Repo! The Genetic Opera

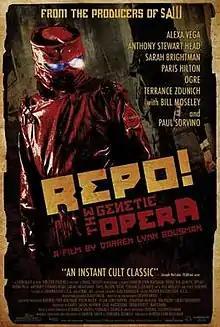
Theatrical release poster

Repo! The Genetic Opera is a 2008 American musical film. Described as a gothic rock opera, the film was directed by Darren Lynn Bousman and based on the 2002 stage musical of the same name, written and composed by Darren Smith and Terrance Zdunich. It stars Alexa Vega, Anthony Stewart Head, Sarah Brightman, Paris Hilton, Nivek Ogre, Terrance Zdunich, Bill Moseley, and Paul Sorvino.